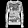
Label: Pullover